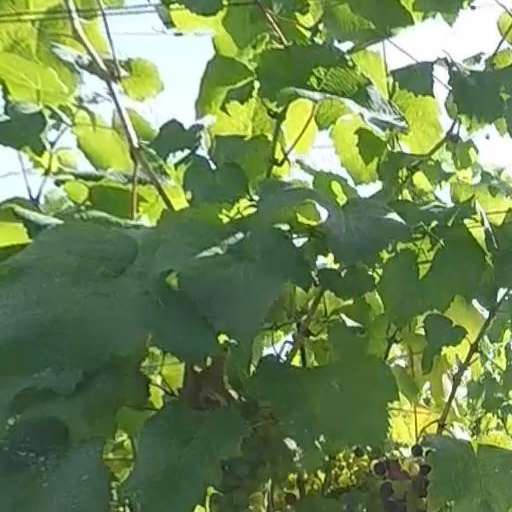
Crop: grape